Thomas J. Arnold

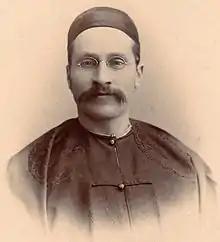
English Protestant missionary to China

Thomas J. Arnold (18 July 1864 – 20 August 1906) was an English Protestant missionary to China in the late nineteenth century during the Qing Dynasty.